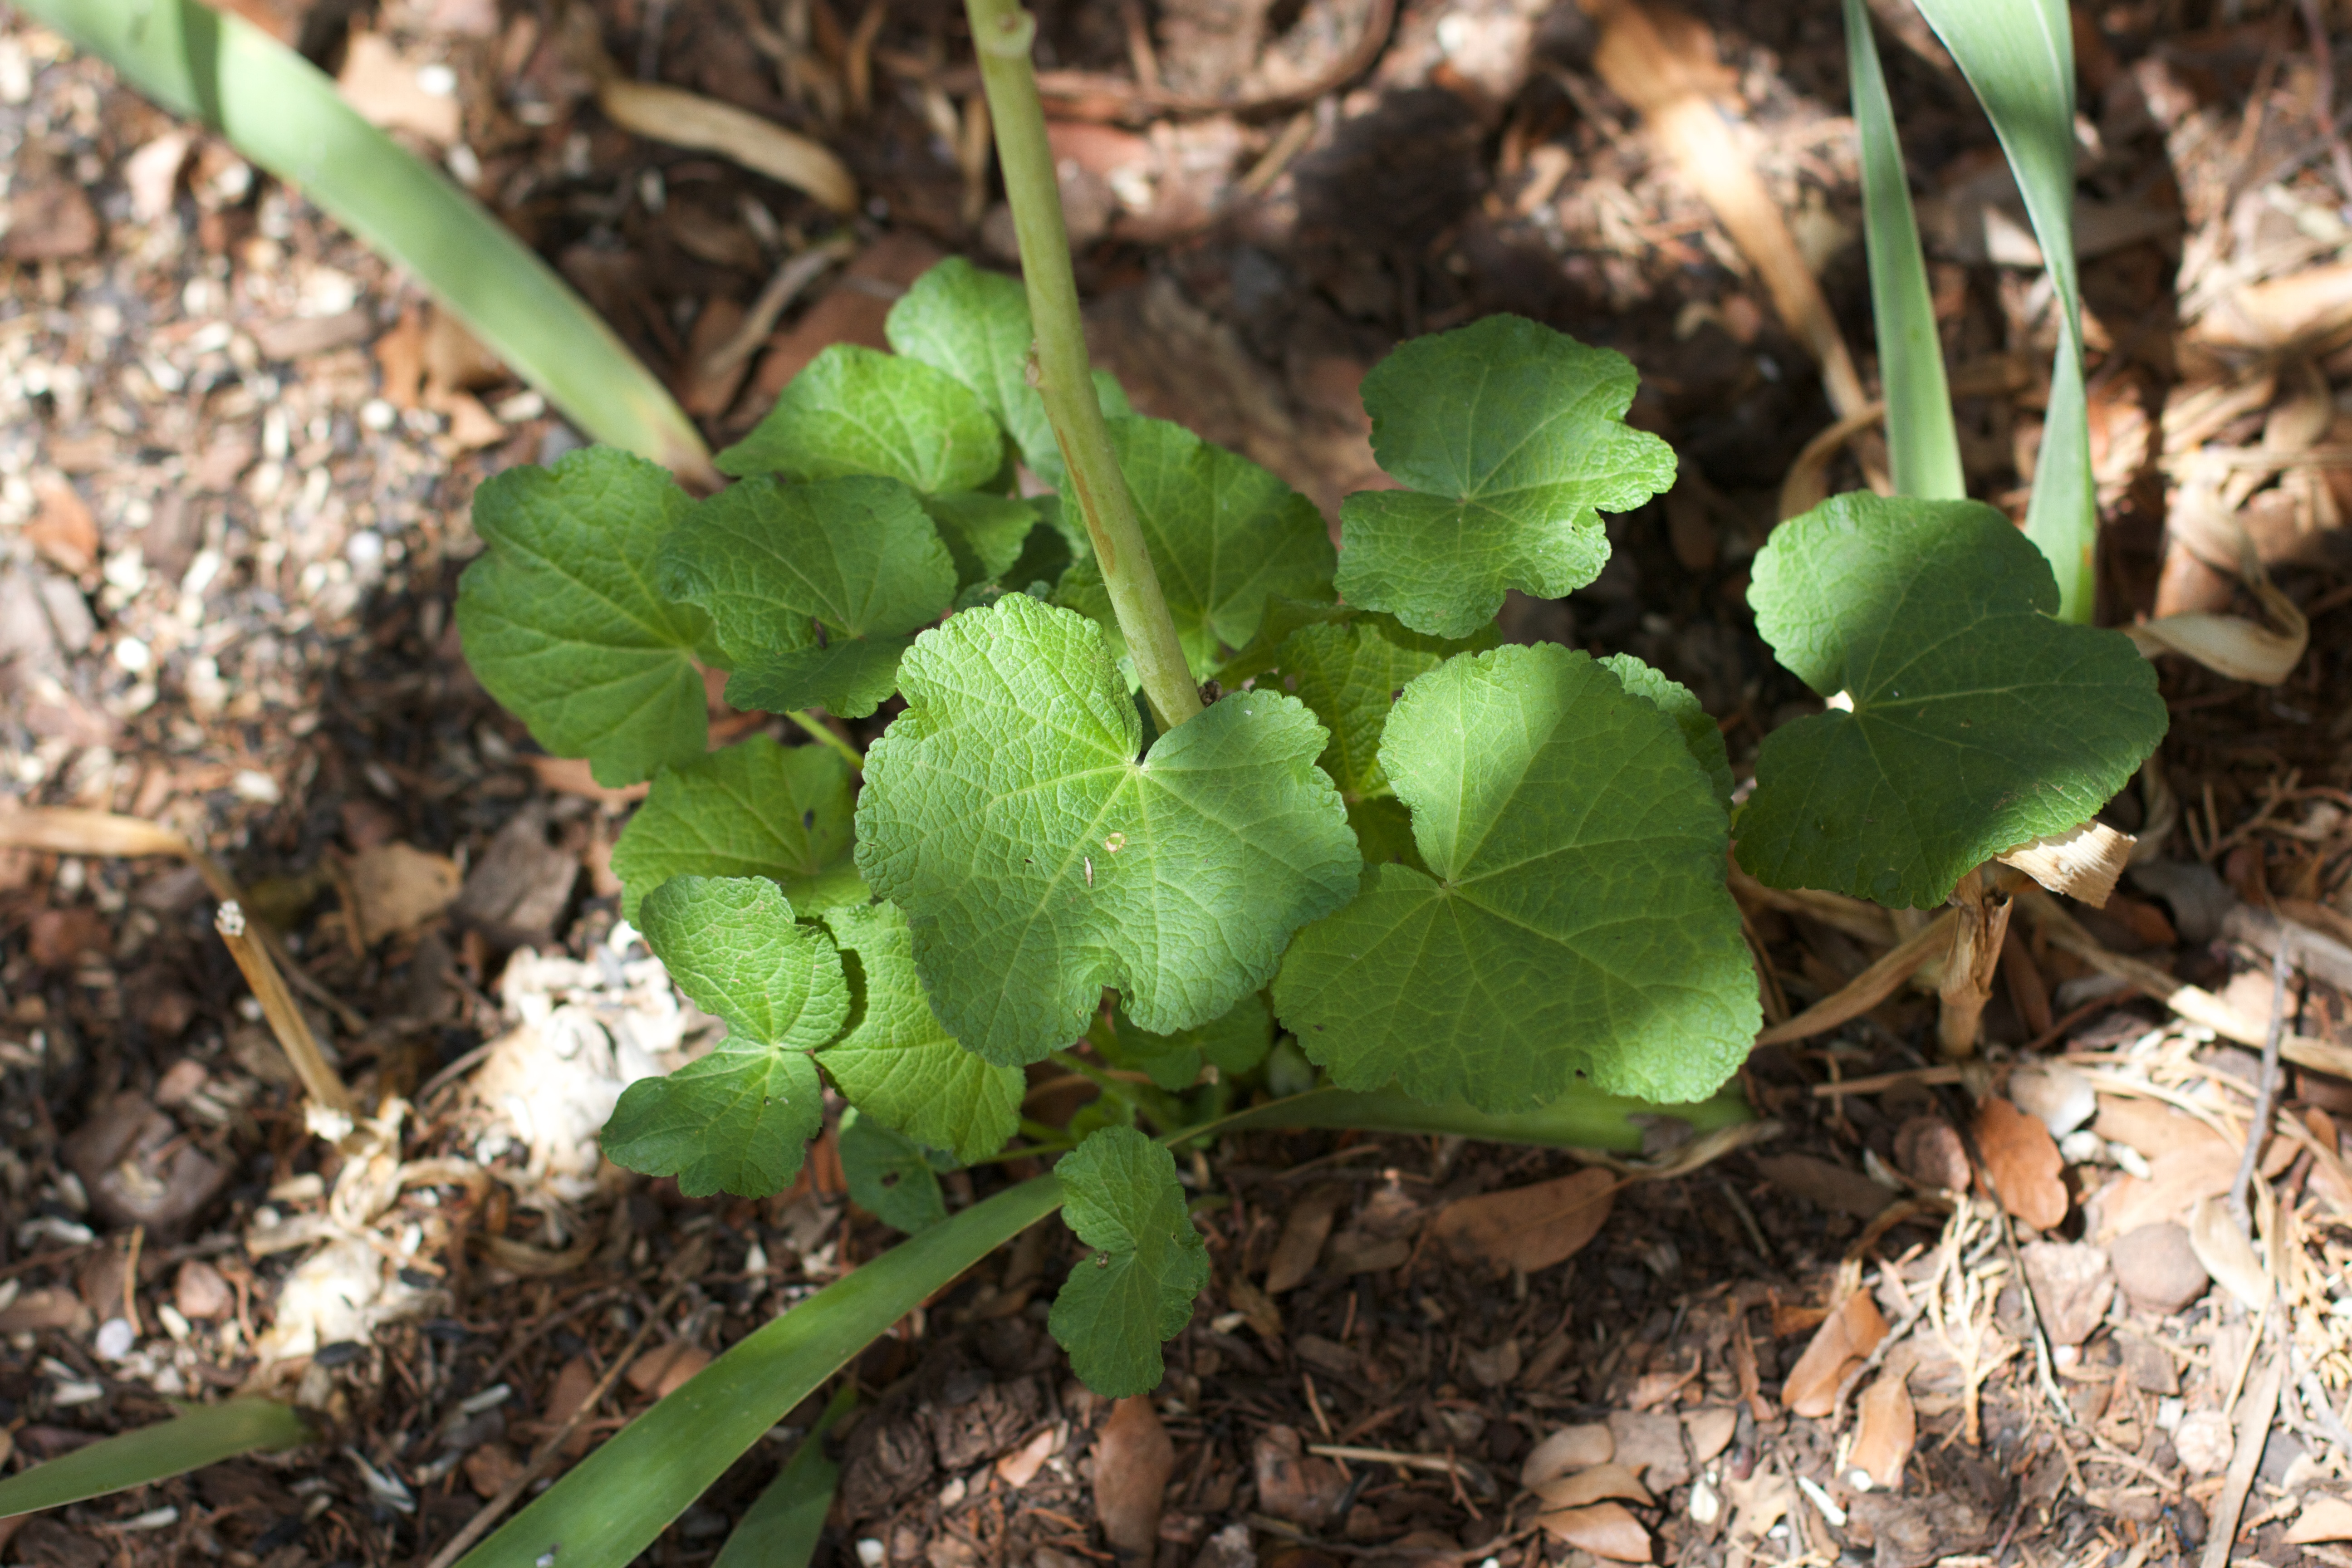
plant, leaf, flower, food, herb, produce, vegetable, soil, garden, flora, wildflower, hollyhock, flowering plant, butterbur, annual plant, land plant